2009 Women's Cricket World Cup squads

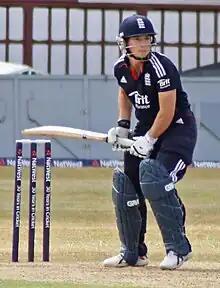
Claire Taylor

The 2009 Women's Cricket World Cup squads consisted of 119 players from eight national women's cricket teams. Organised by the International Cricket Council (ICC), the 2009 Women's Cricket World Cup, held in Australia, was the ninth edition of the competition. England won the tournament for the second time, defeating New Zealand by four wickets in the final.